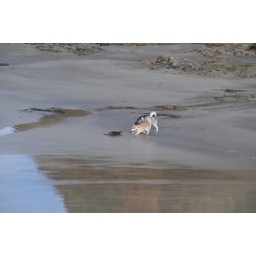
Dogs off lead - another dog joins attack of otter on beach in Wales Photo 2 of 22